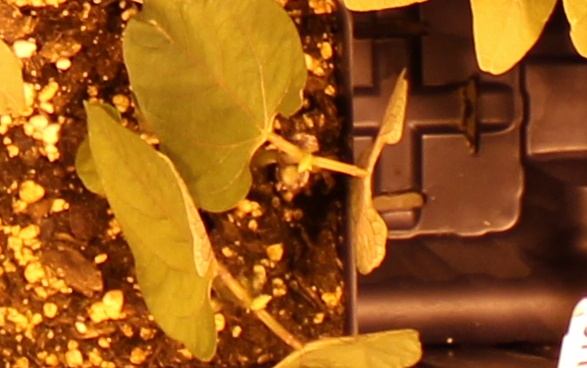
Label: Blackbean